Charles Augustus Goodfellow

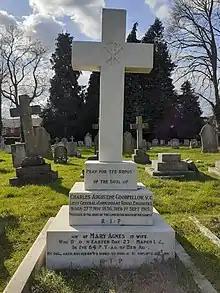
Goodfellow's grave in Leamington Spa Cemetery

Goodfellow's Victoria Cross is displayed at the Royal Engineers Museum, Gillingham, England.